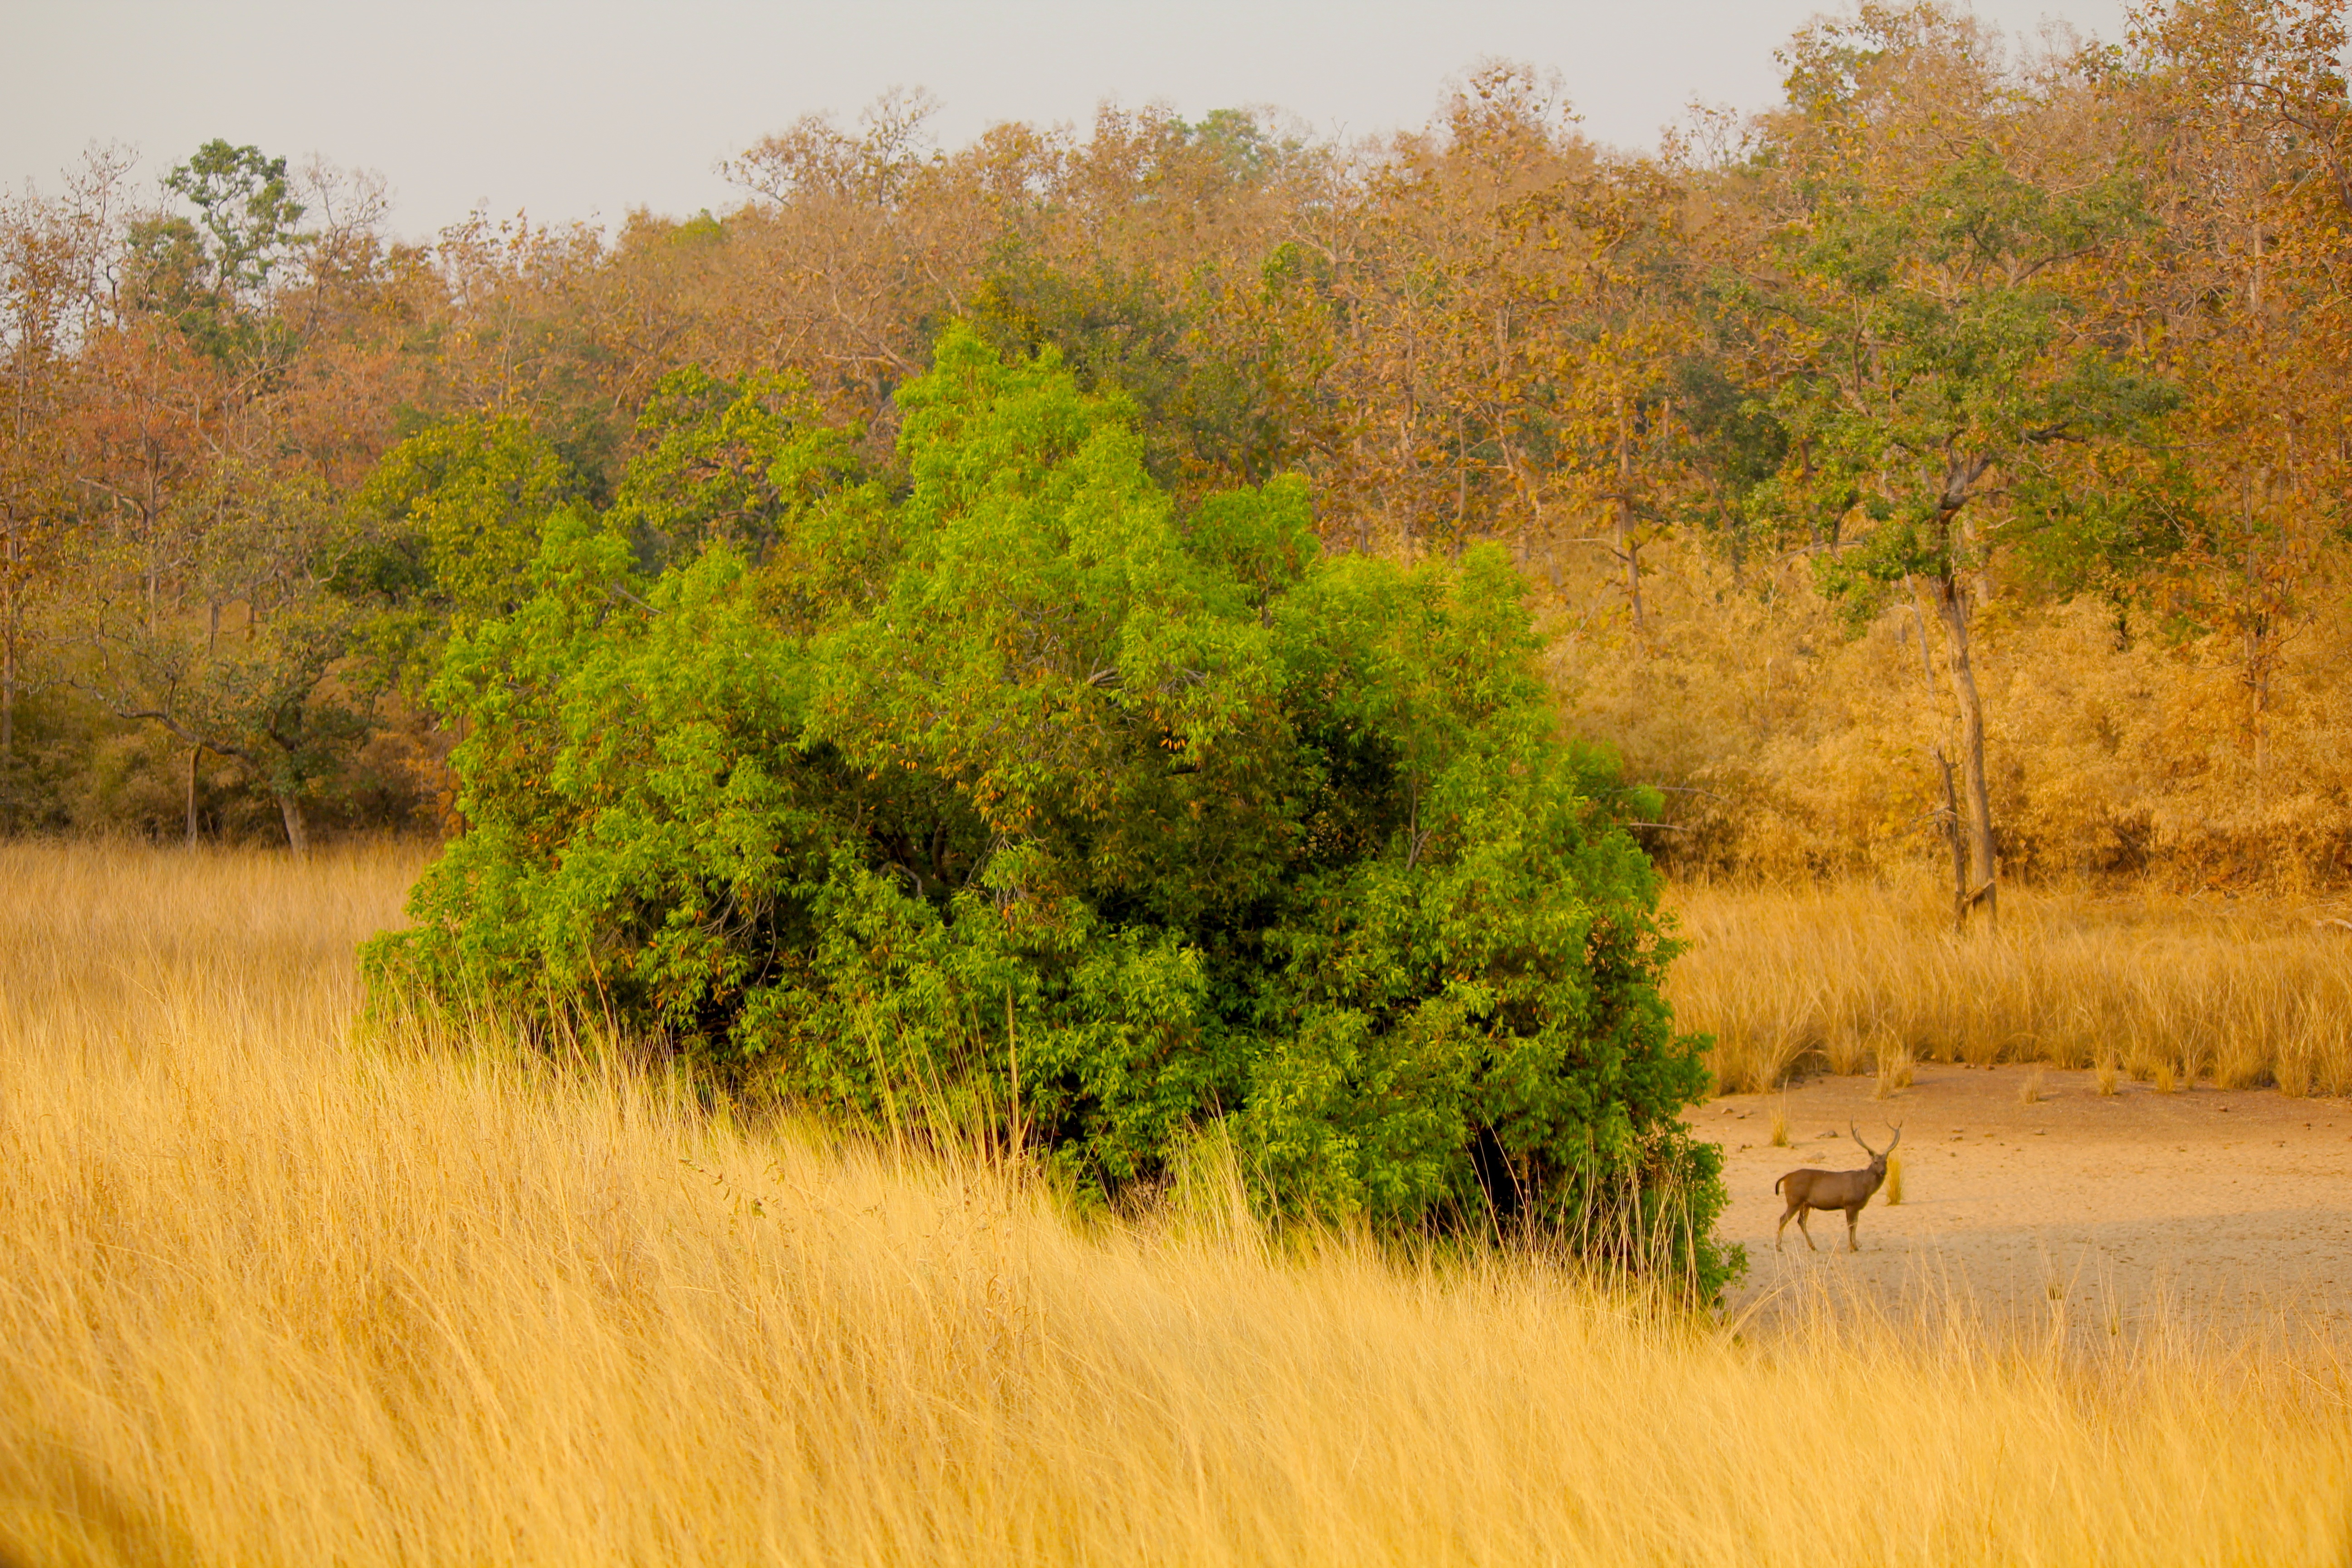
landscape, tree, nature, grass, marsh, wilderness, plant, meadow, prairie, morning, leaf, river, wildlife, autumn, season, savanna, wetland, habitat, ecosystem, rural area, natural environment, atmospheric phenomenon, grass family, woody plant